National Democratic Alliance (Armenia)

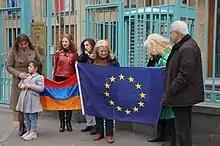
Members rallying for greater cooperation between the EU, France, and Armenia in front of the French Embassy, Yerevan.

On 5 March 2021, Ara Papian called for strengthening bilateral relations with the United States and proclaimed that Armenia should increase its cooperation with NATO, during a rally in Yerevan.